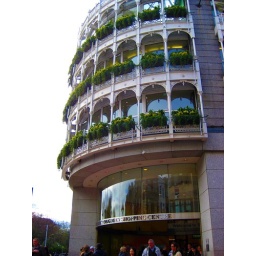
okay for fotos, but as far as shopping goes it's like the water tower place in chicago, past it's due date